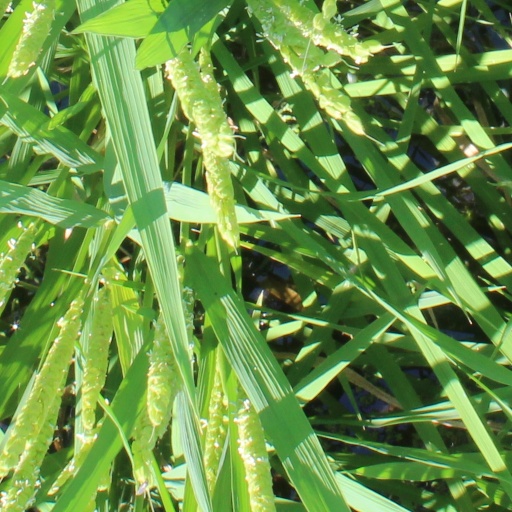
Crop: rice